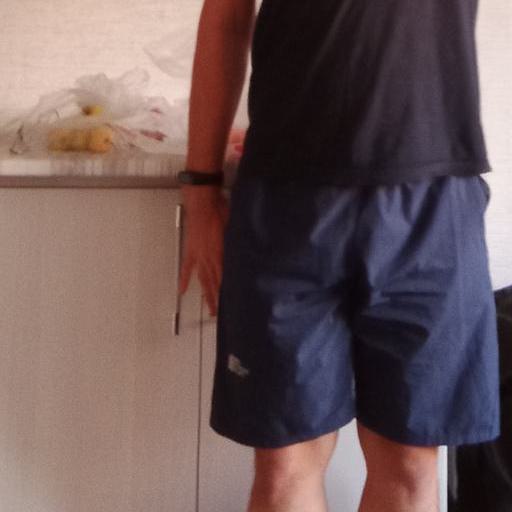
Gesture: no_gesture